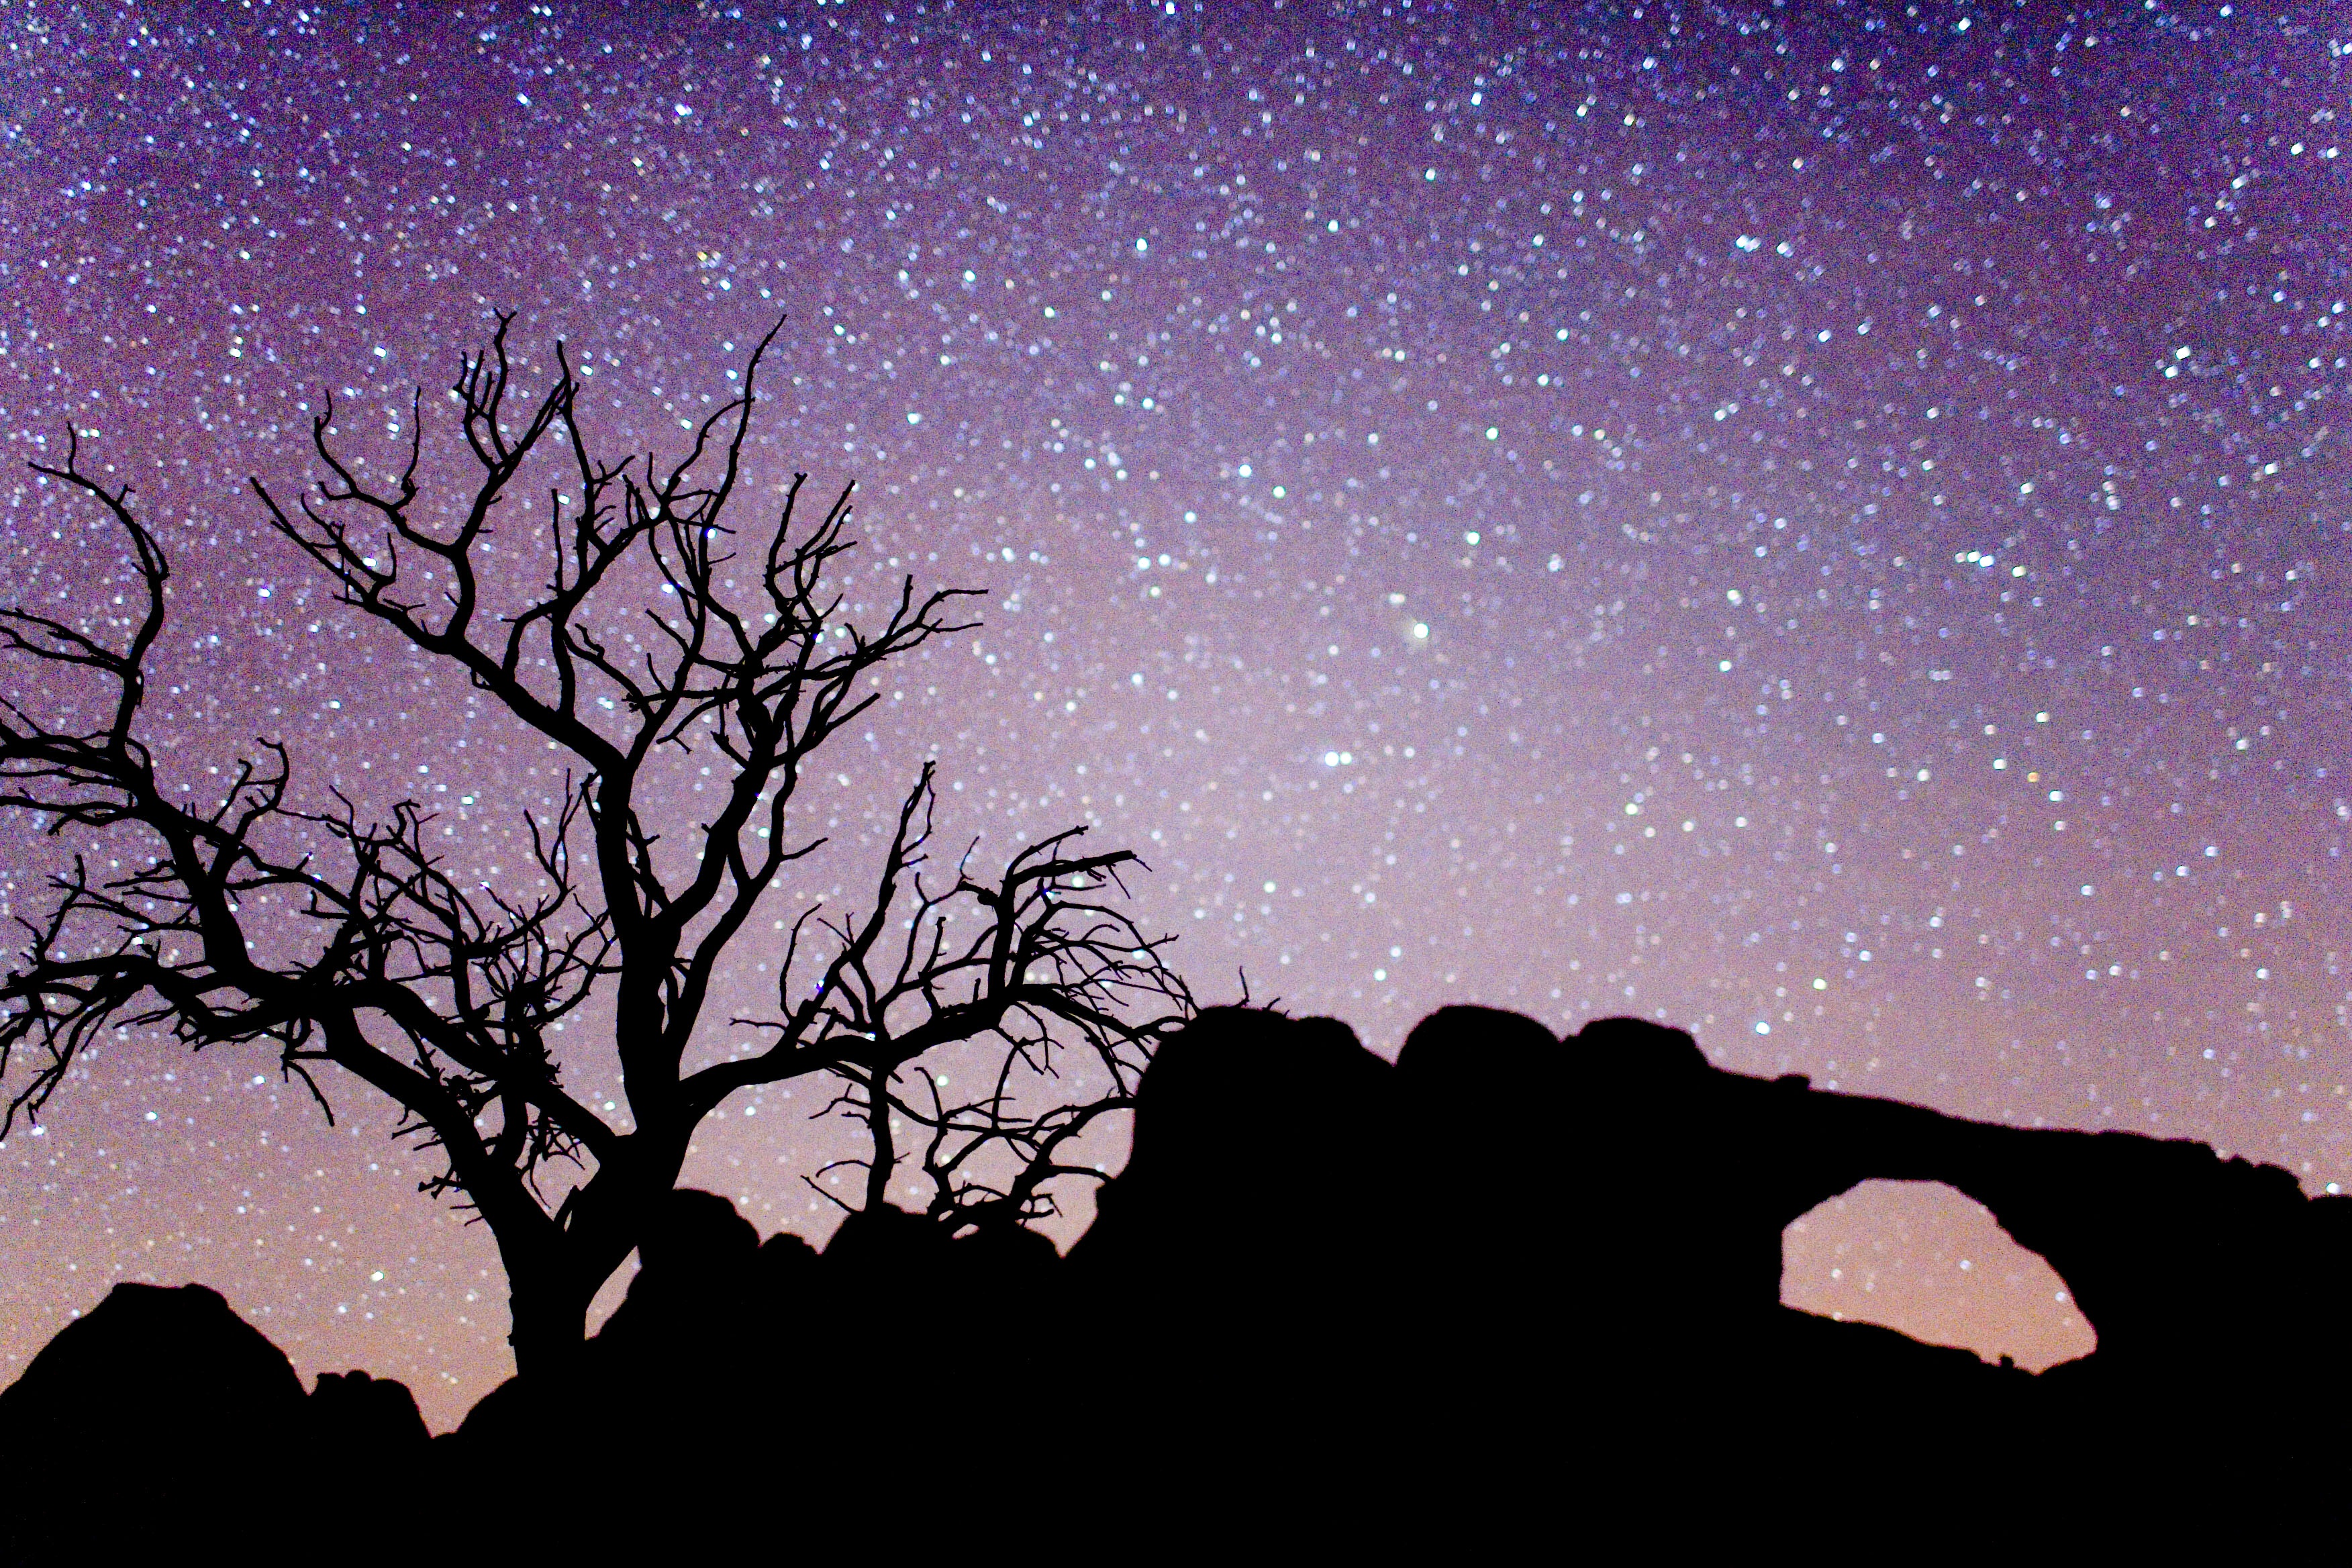
landscape, silhouette, sky, night, star, atmosphere, formation, scenic, usa, night sky, trees, rocks, astronomy, stars, utah, arches national park, moab, astronomical object